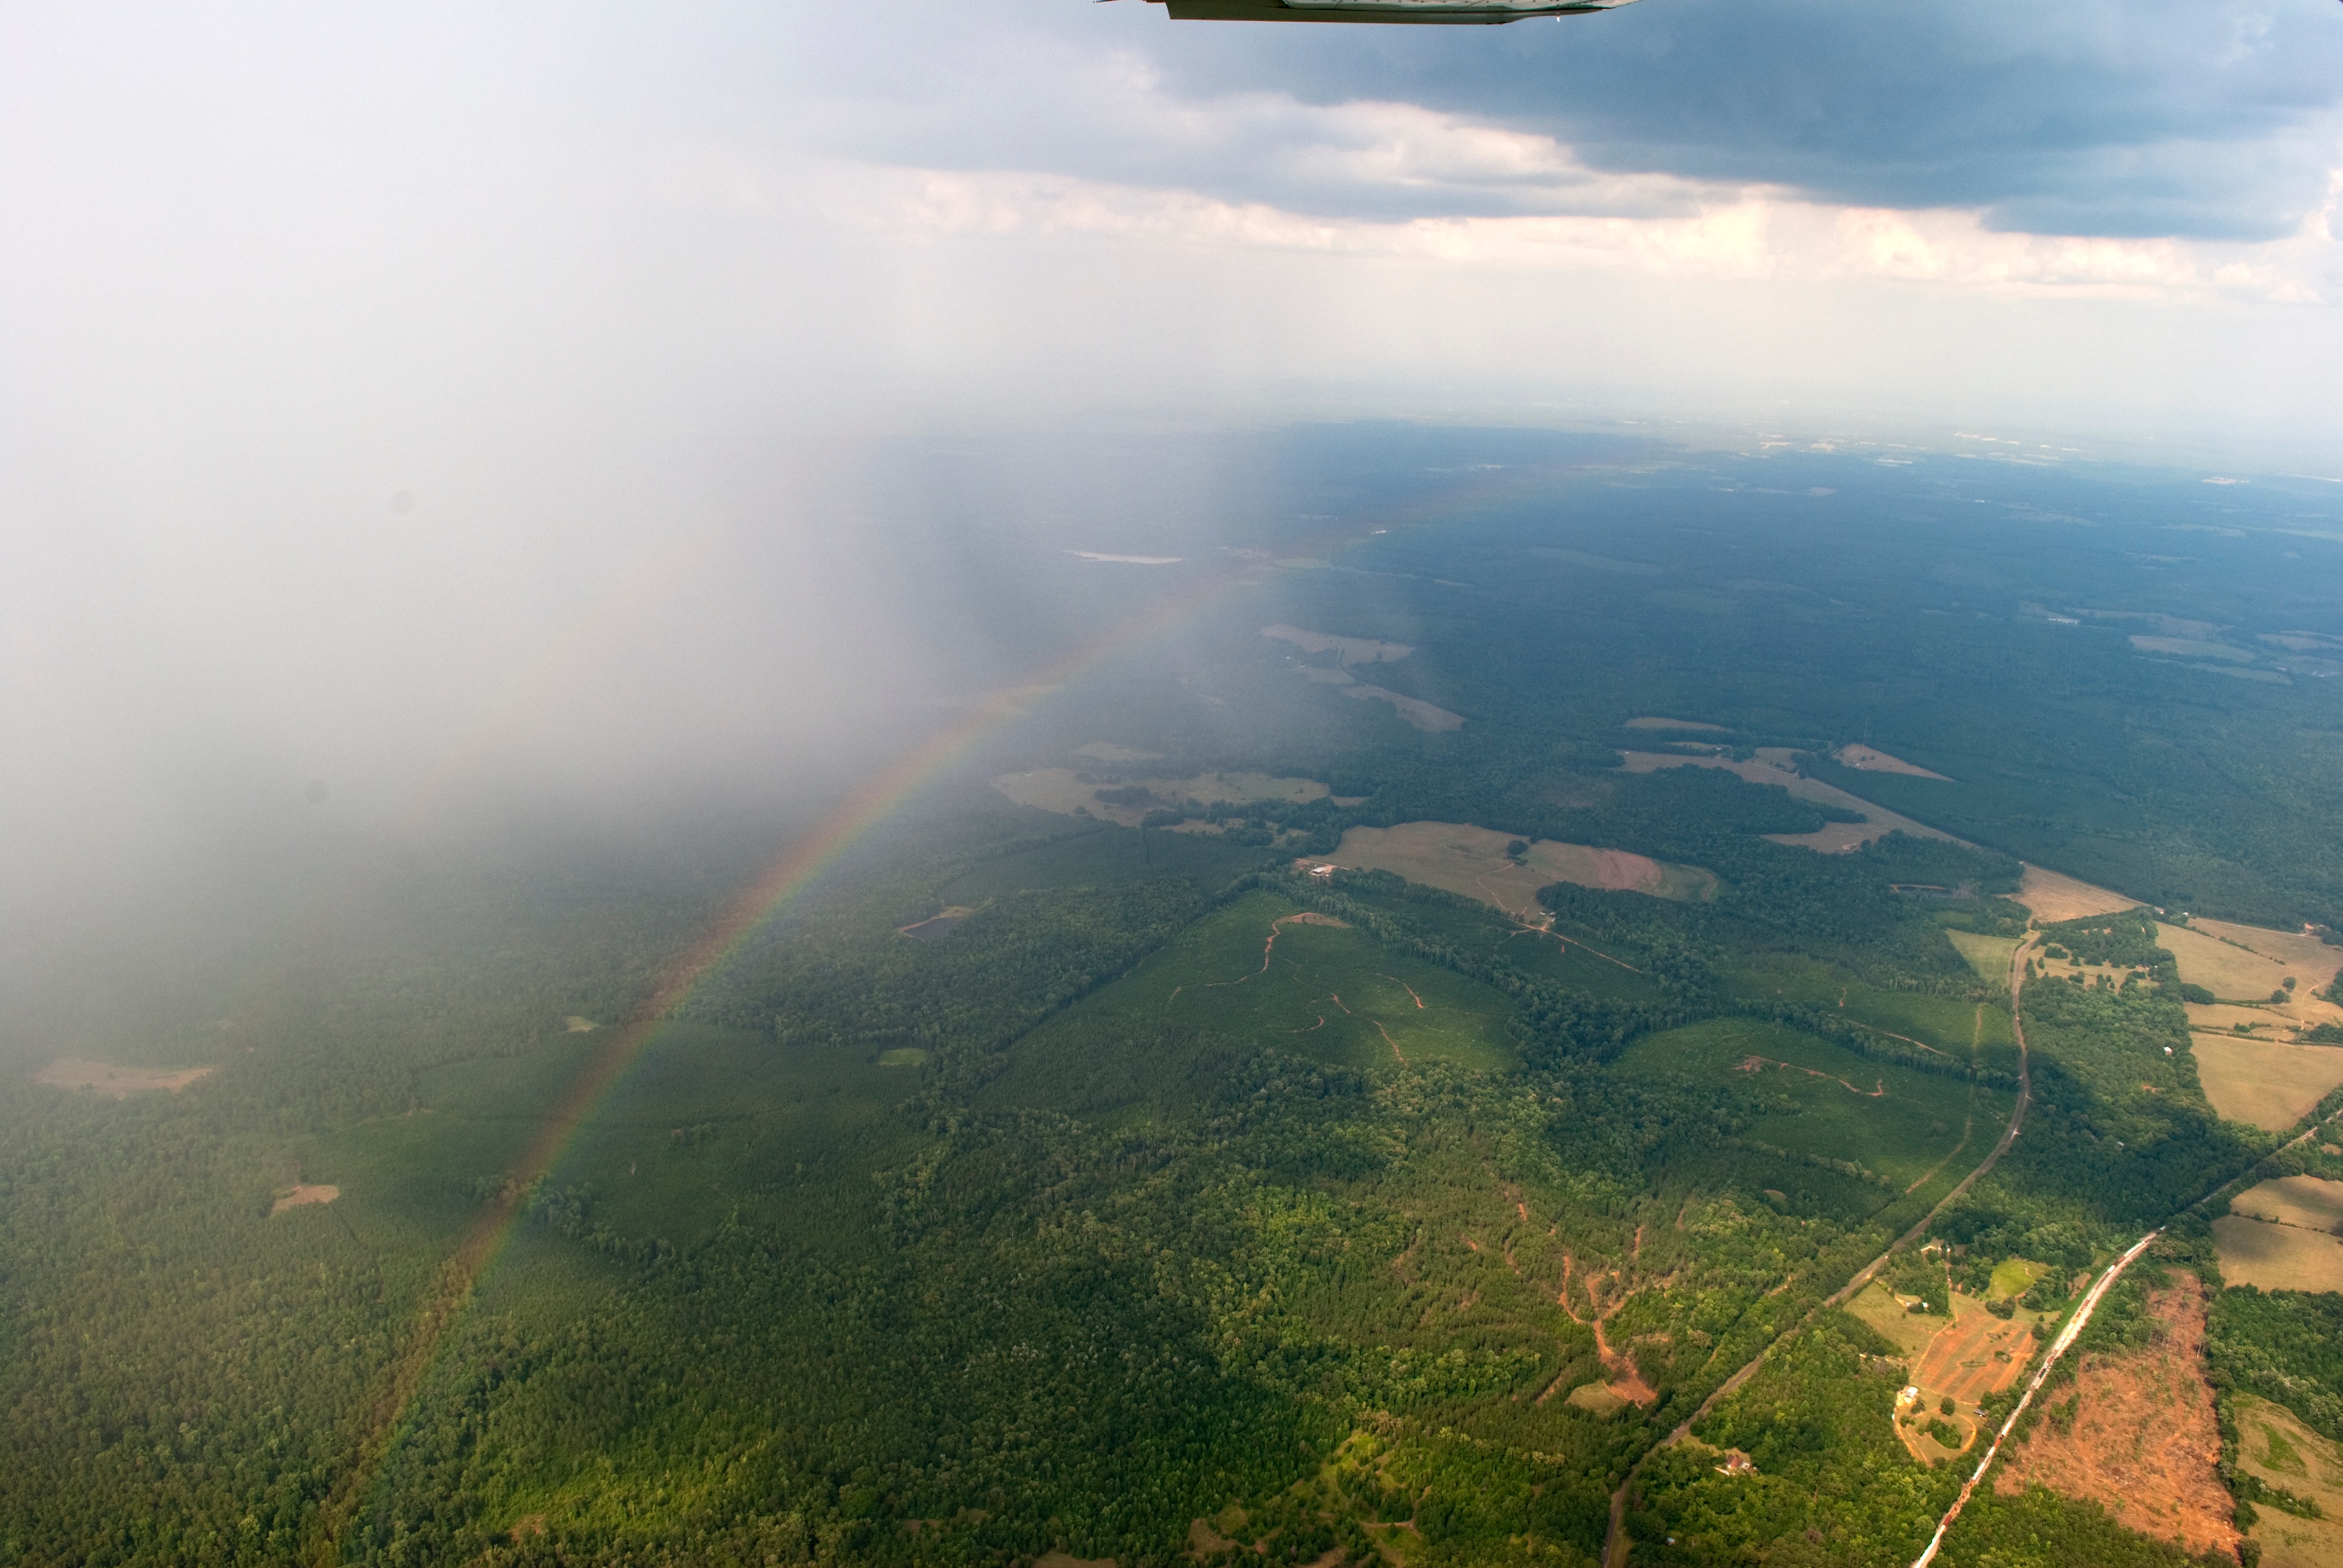
landscape, nature, horizon, mountain, cloud, sky, sunlight, morning, hill, atmosphere, mountain range, reflection, flight, plain, aerial photography, atmospheric phenomenon, atmosphere of earth, mountainous landforms